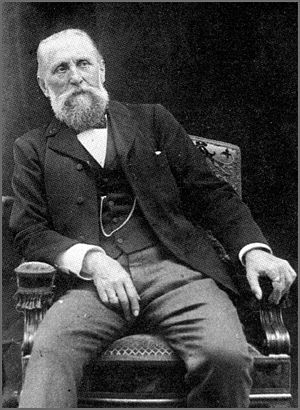
Friedrich Adler (arkitekt)
Johannes Heinrich Friedrich Adler var en tysk arkitekt og arkitekturhistoriker.